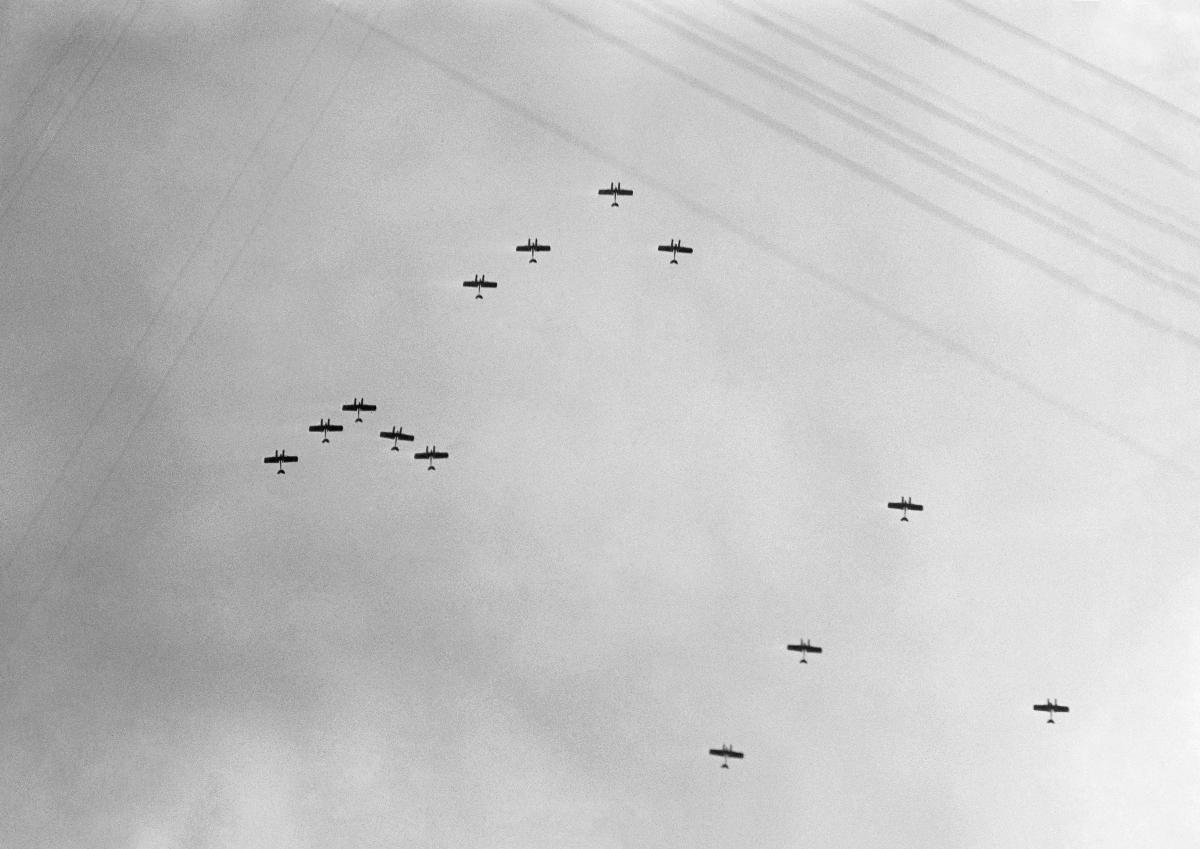
Turun kaupungin 700-vuotisjuhlat 1929
Åbo stads 700-årsjubileum 1929; 700th Anniversary of Turku City 1929
sisällön kuvaus: Turun kaupungin 700-vuotisjuhlat 1929. Lentonäytös Turussa 19.6.1929.

Everstiluutnantti Opas johtaa 15 merilentotoimintakoneen osastoa Turun 700-vuotisjuhlien yhteydessä. Kaikki kuvan koneet ovat tyyppiä IVL A.22 Hansa. Koneet toimivat Ruissalon vesilentosatamasta käsin. content description: Turku City's 700th Anniversary 1929. Air show in Turku 19.6.1929.

Lt. Col. Opas leads a group of 15 sea operation planes in connection with Turku's 700th anniversary celebrations. All the planes are of type IVL A.22 Hansa. The planes operate from Ruissalo seaport. innehållsbeskrivning: Åbo stads 700-årsjubileum 1929. Flyguppvisning i Åbo 19.6.1929.

Överstelöjtnant Opas leder en grupp av 15 sjöflygsoperationsplan i samband med Åbos 700-årsfirande. Alla plan är av typ IVL A.22 Hansa. Planen opererar från Ruissalo hamn.
Kuvaaja: Sundström, Hugo, kuvaaja
Vuosi: 1929
Paikka: Suomi, Varsinais-Suomi, Turku
Aiheet: juhlat; vuosijuhlat; kaupungit; HBL; lentonäytökset; lentokoneet; celebrations; towns and cities; anniversaries; anniversary; city; cities; air shows; airplanes; aeroplanes; fester; städer; fest; 700-årsfest; jubileum; årsfest; stad; flyguppvisningar; flygplan